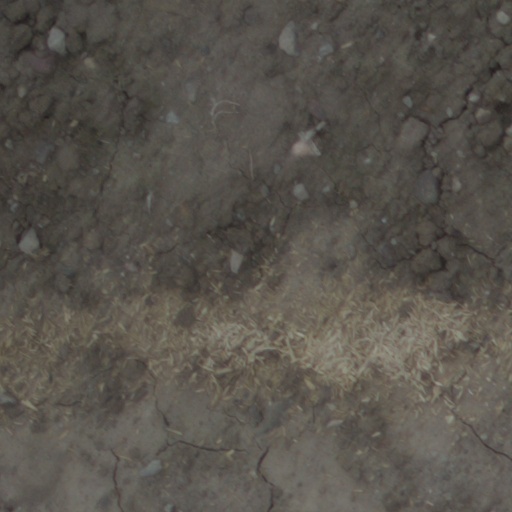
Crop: wheat